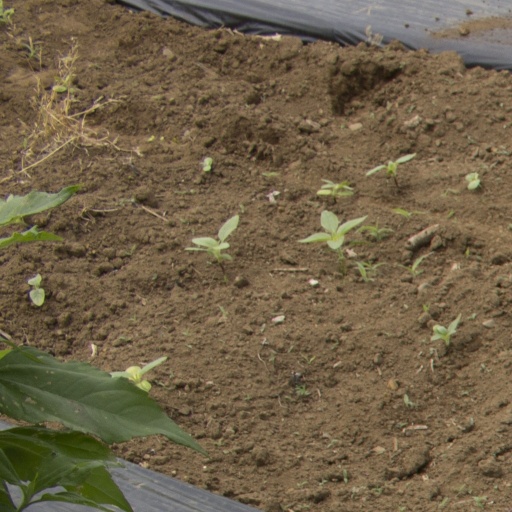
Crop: Jerusalem artichoke